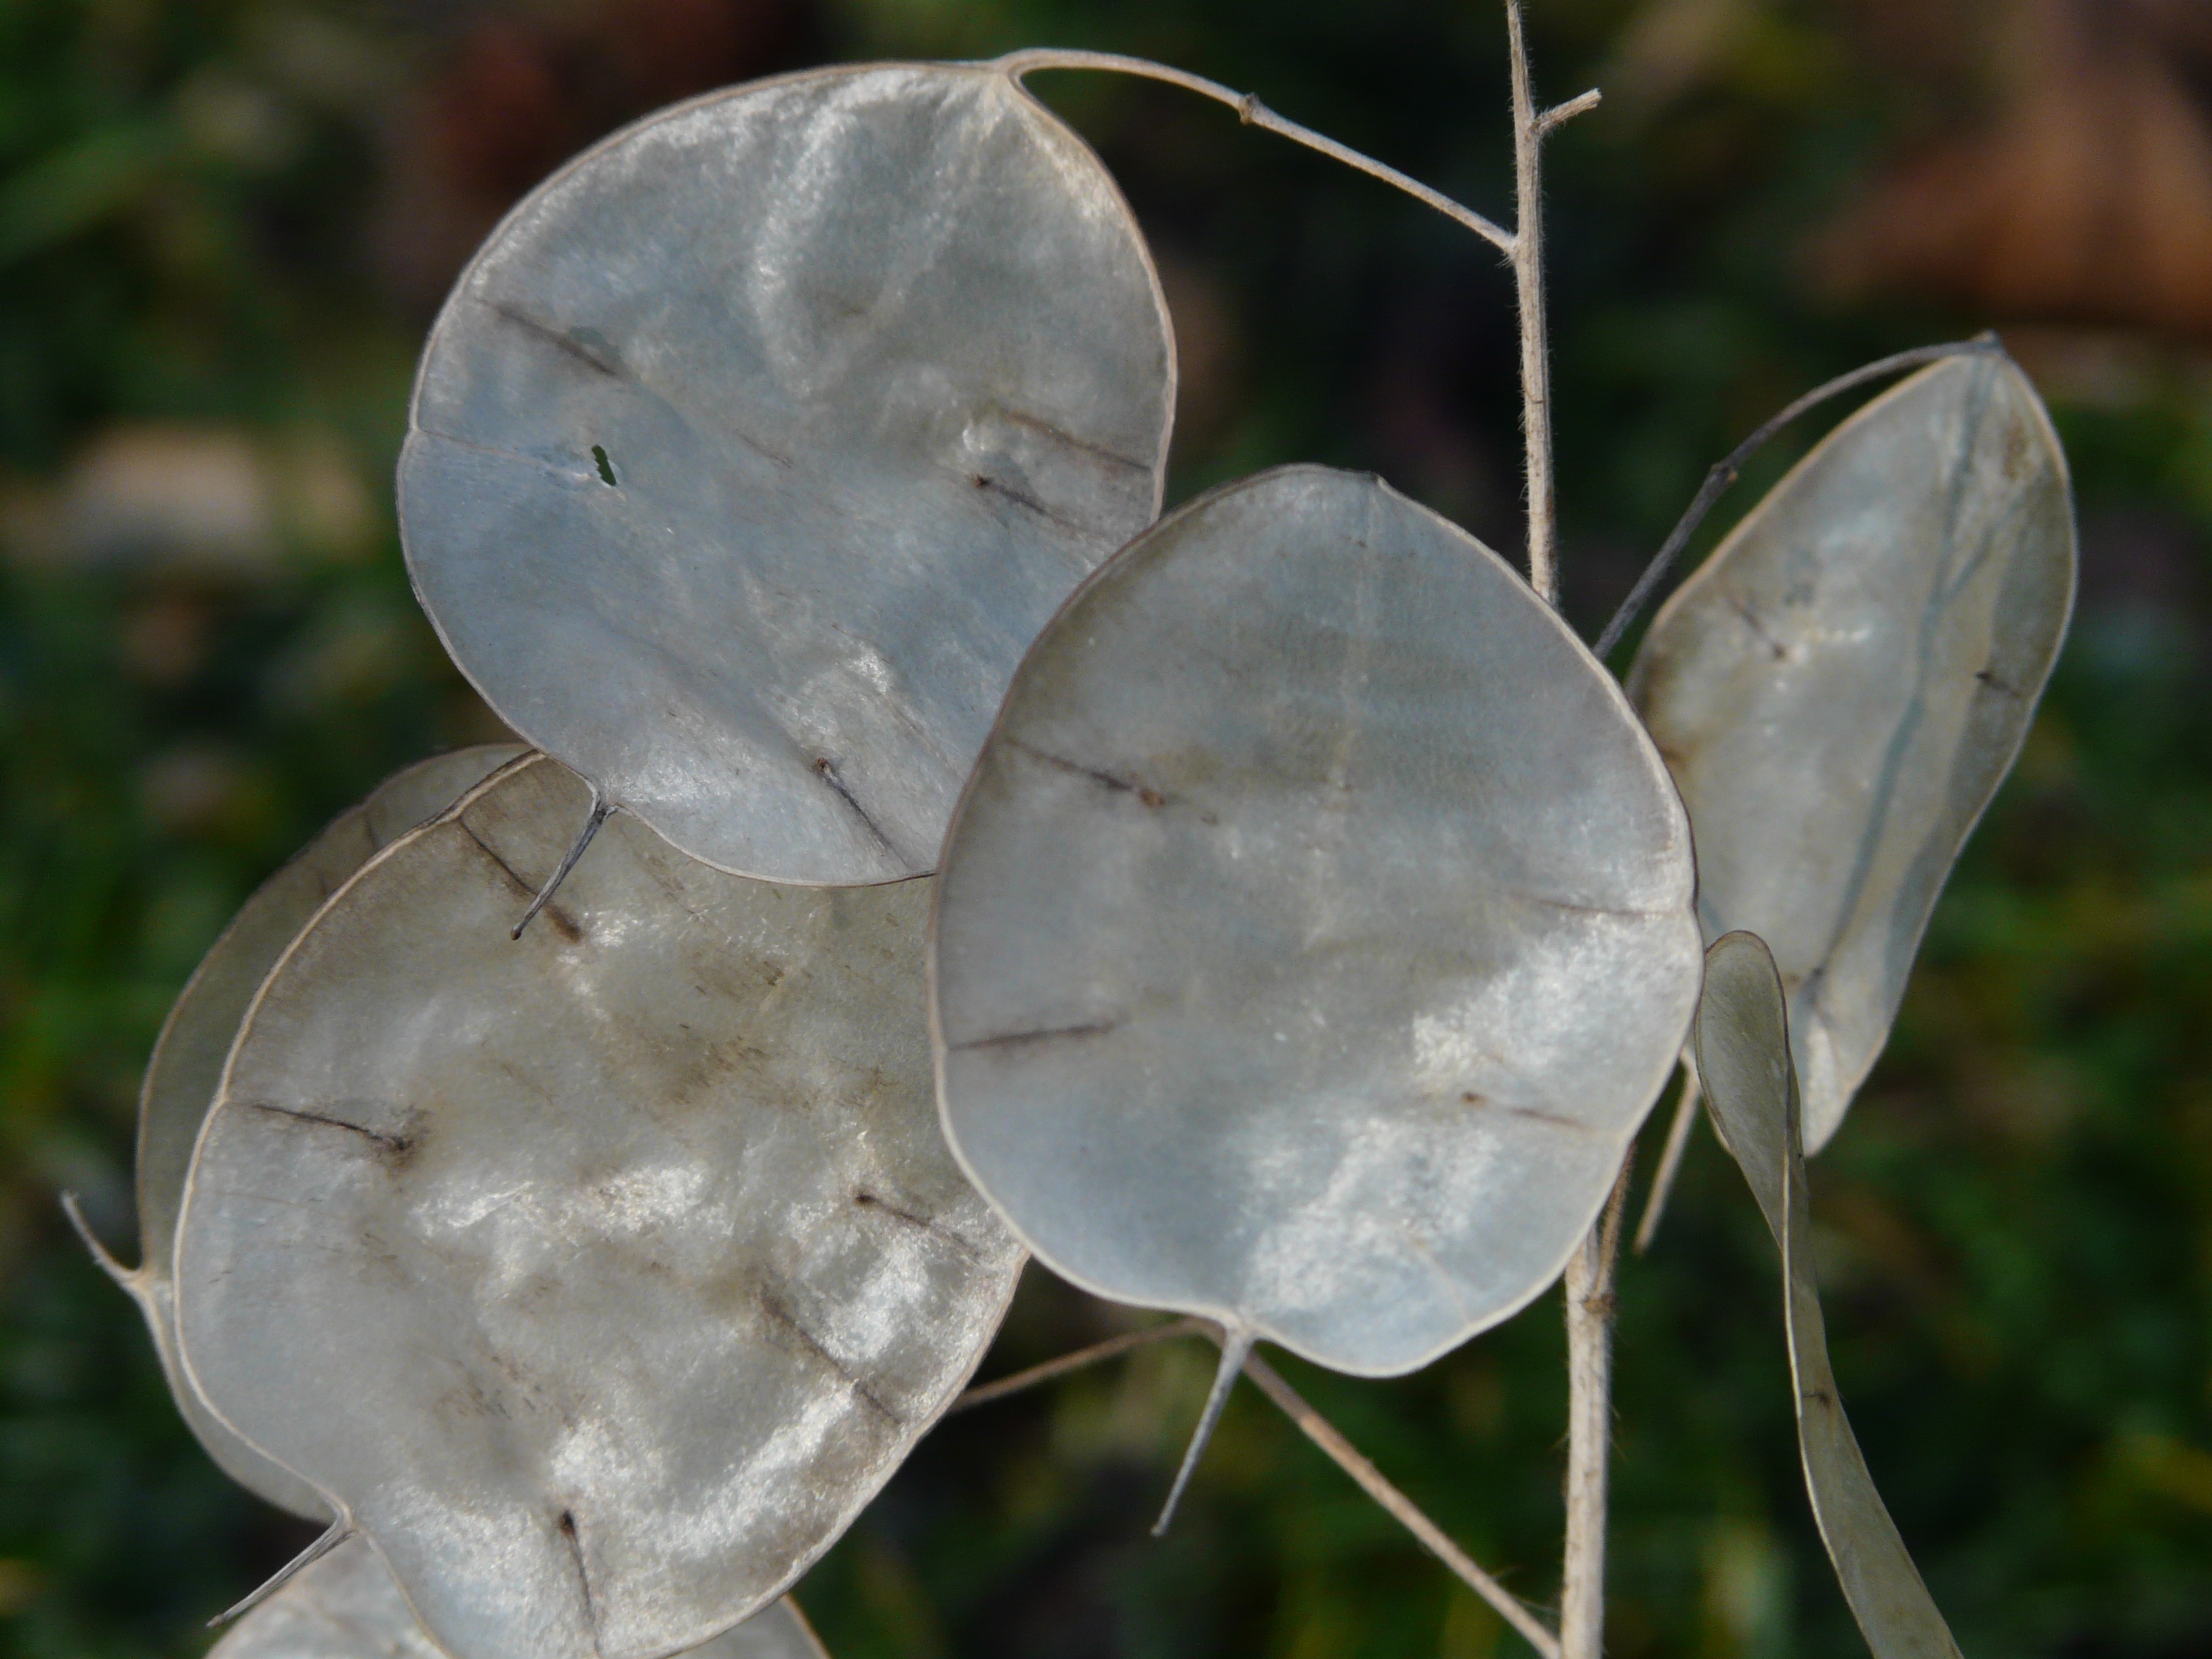
nature, branch, plant, leaf, flower, bush, herb, shine, botany, flora, leaves, silver, shrub, macro photography, ornamental plant, one year, silver valley, silberling, sch tchen, silver leaf, horticultural silver leaf, judas silberling, judas pfennig, garden lunaria